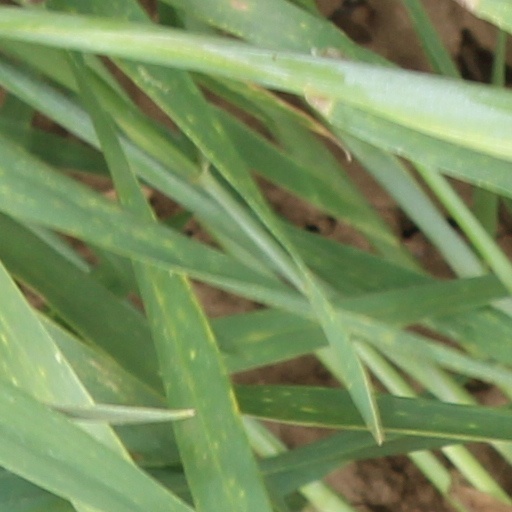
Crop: wheat